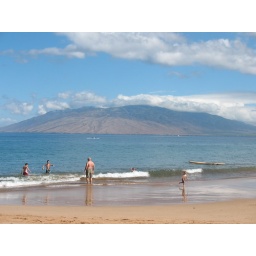
Wailea Beach, in Maui, my favorite swimming beach in the world.